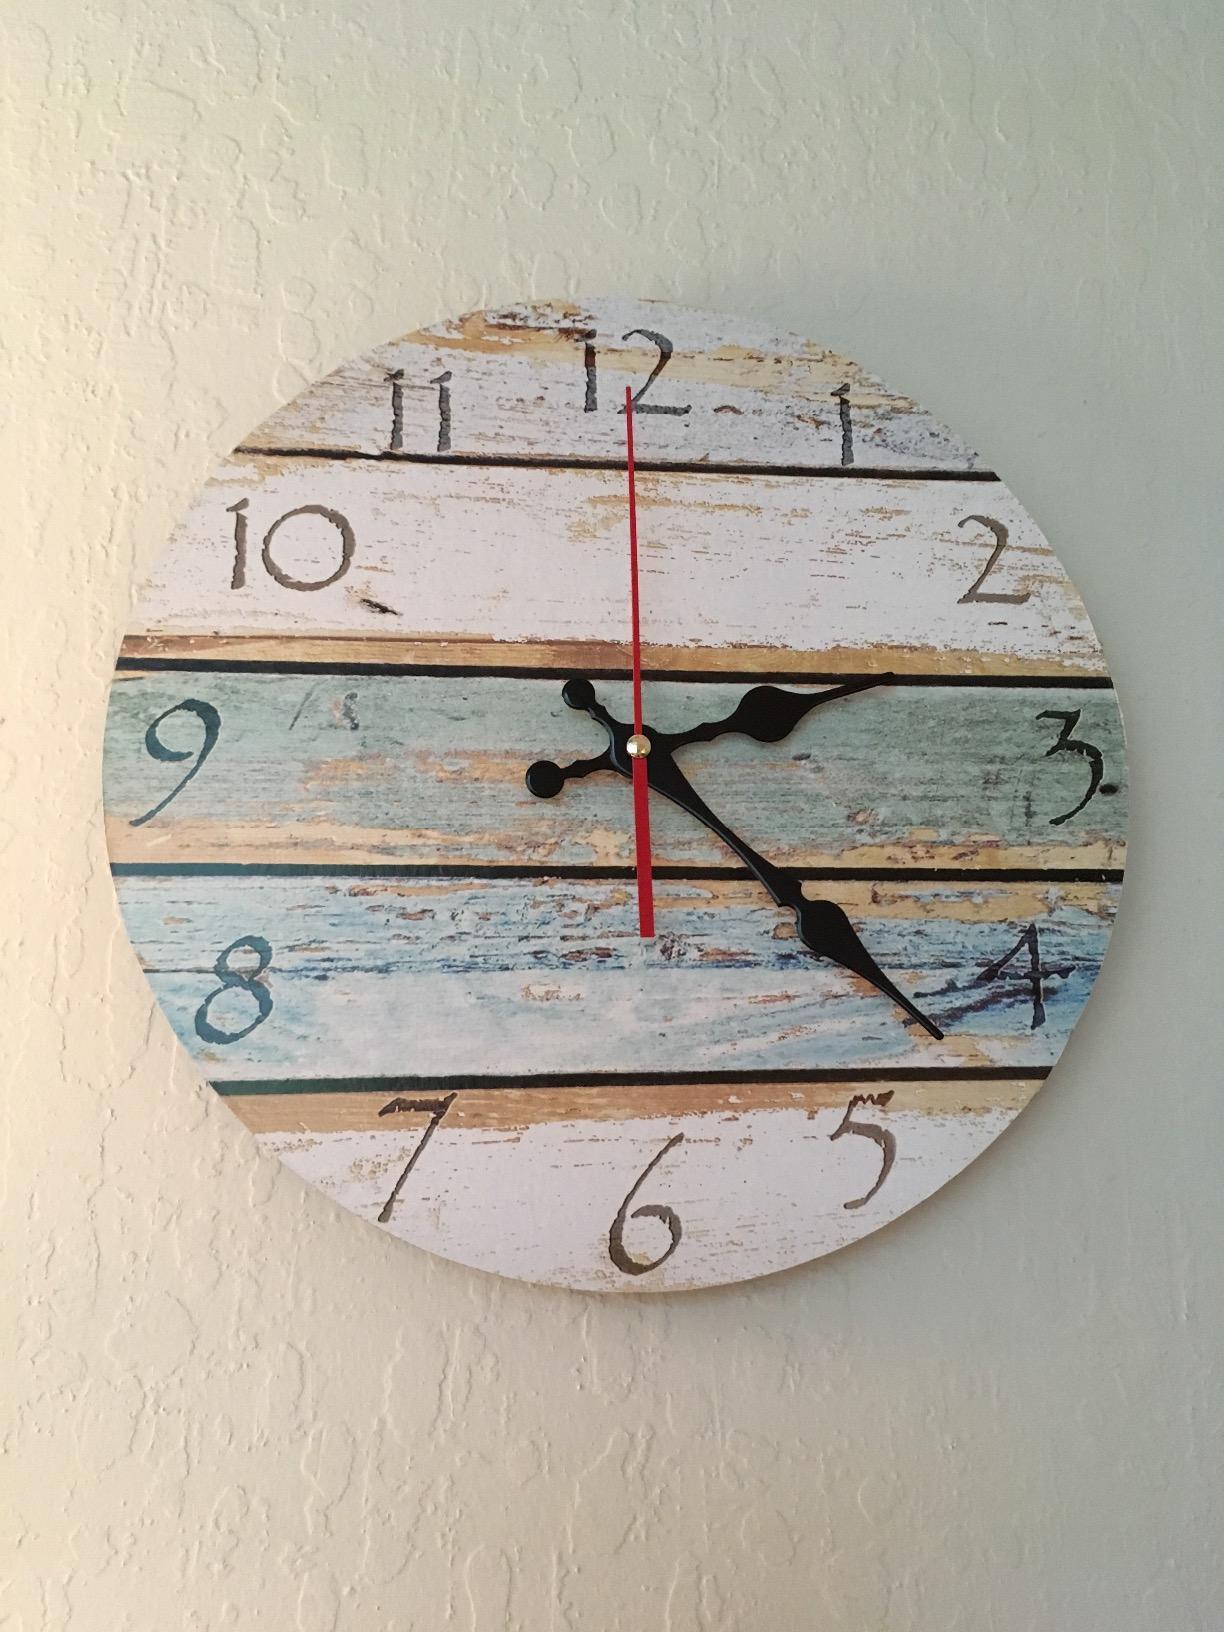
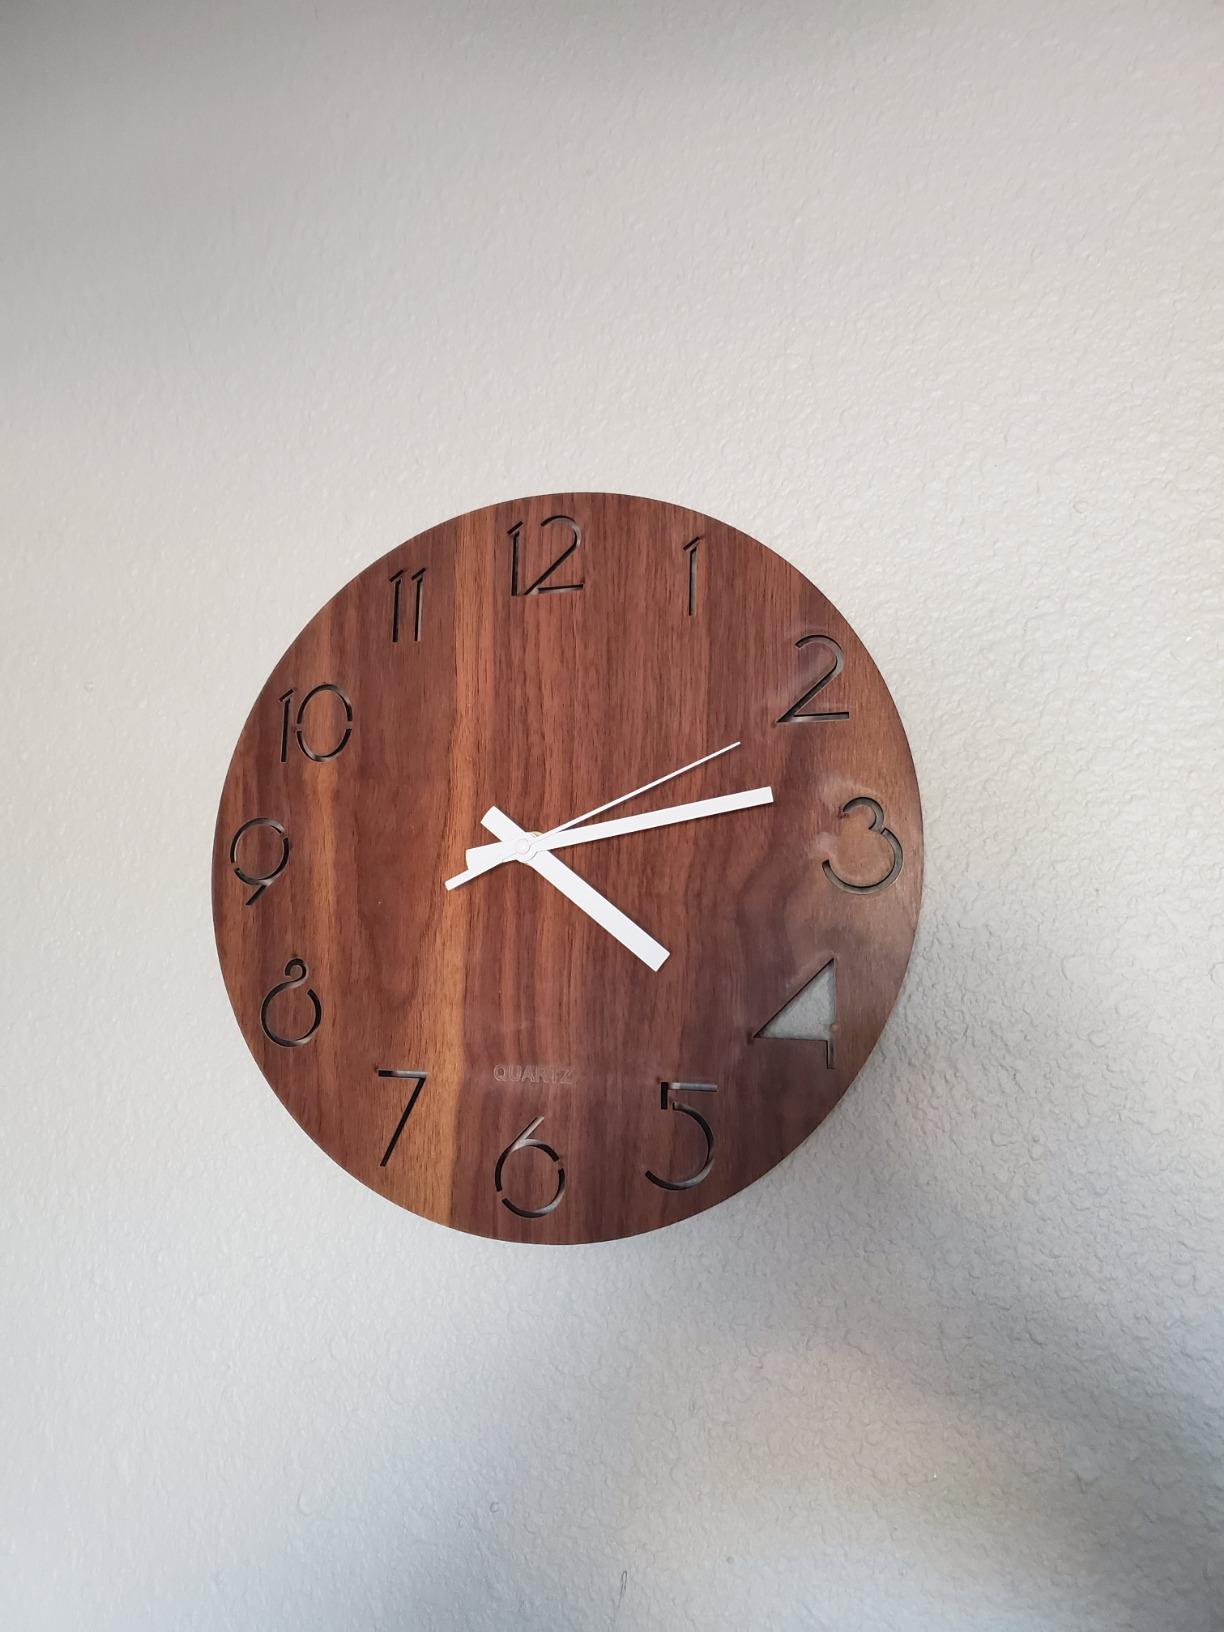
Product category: clock
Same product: no